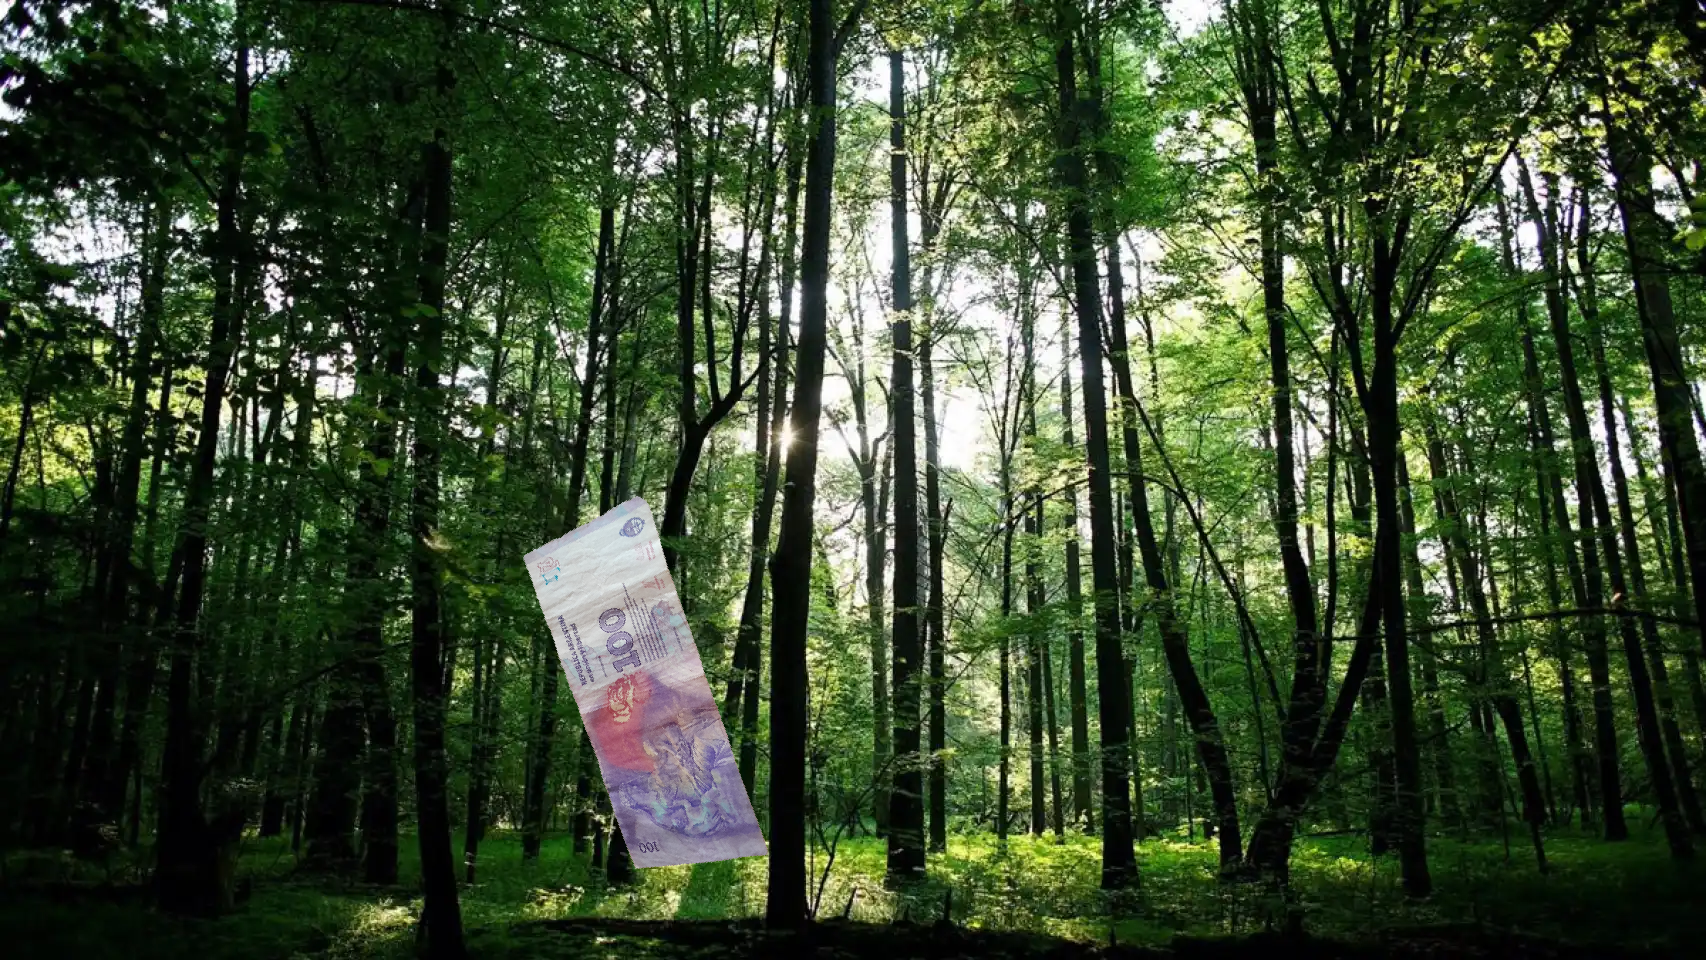
Denominación: 100